Panasqueira

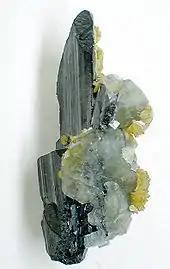
Fluorapatite on ferberite, Panasqueira mine, level 3, Beira Baixa, Portugal (2002)

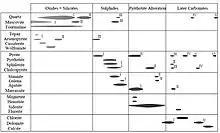
Panasqueira paragenesis phases

The Panasqueira mine is also notable in mineral collection due to the size, excellent crystallization and variety of minerals from the mine. In the mine's veins almost all known silicates have been identified, as well as two minerals that have only been found in the mine, namely panasqueiraite and thadeuite. Several mineral collections around the world include specimens from the mine, especially the ferberite and fluorapatite varieties of wolframite. The collection of collectible-quality mineral samples is done daily, whenever possible, and as the underground mine work progresses. Most of the samples are found in cavities in the veins, which in mining slang are called "rotos", of variable size (on a centimeter to meter scale) and random occurrence. The reason for the quality and perfection of the crystals is the high amount of volatile elements present in Panasqueira's veins, which allows the cavities to form under suitable temperature and pressure conditions.